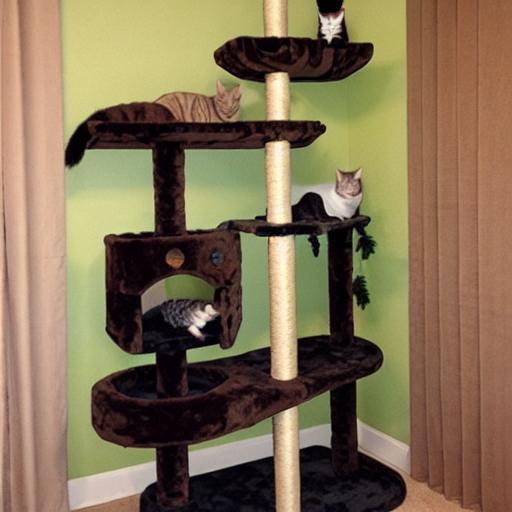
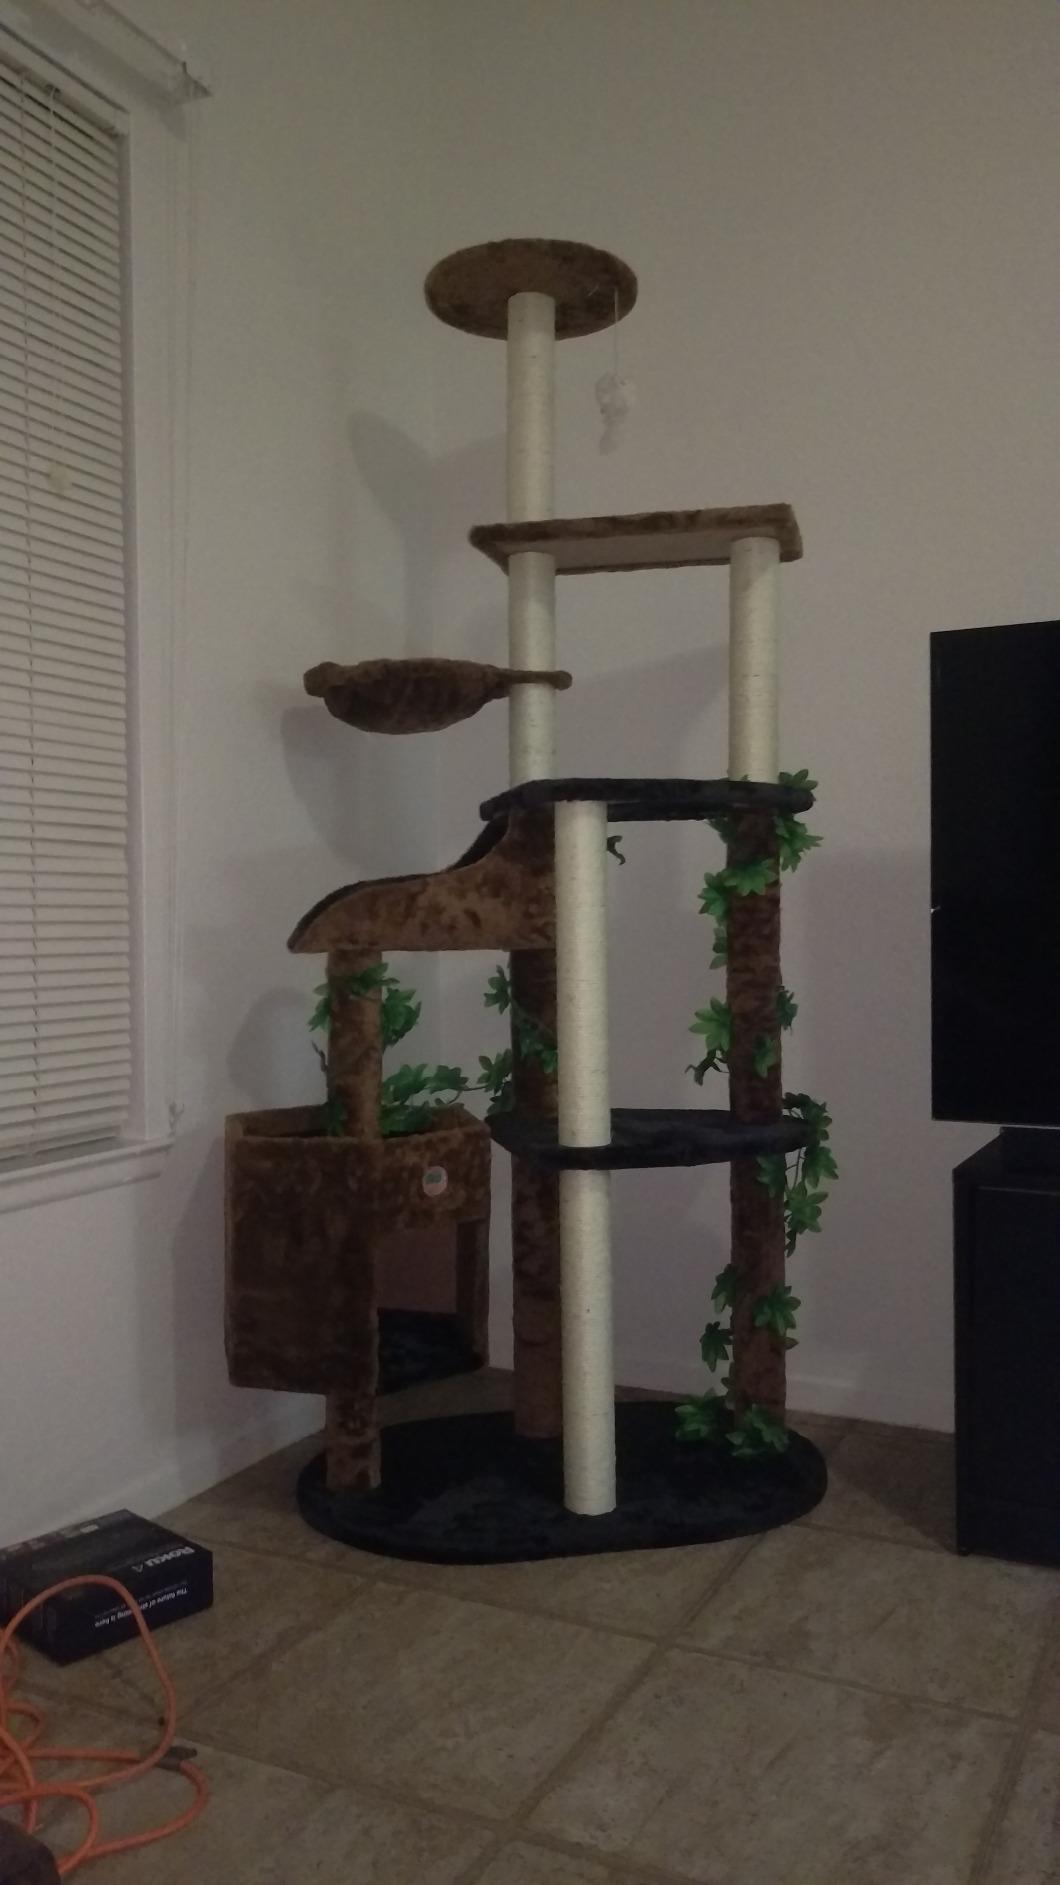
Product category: items_cat tree
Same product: no